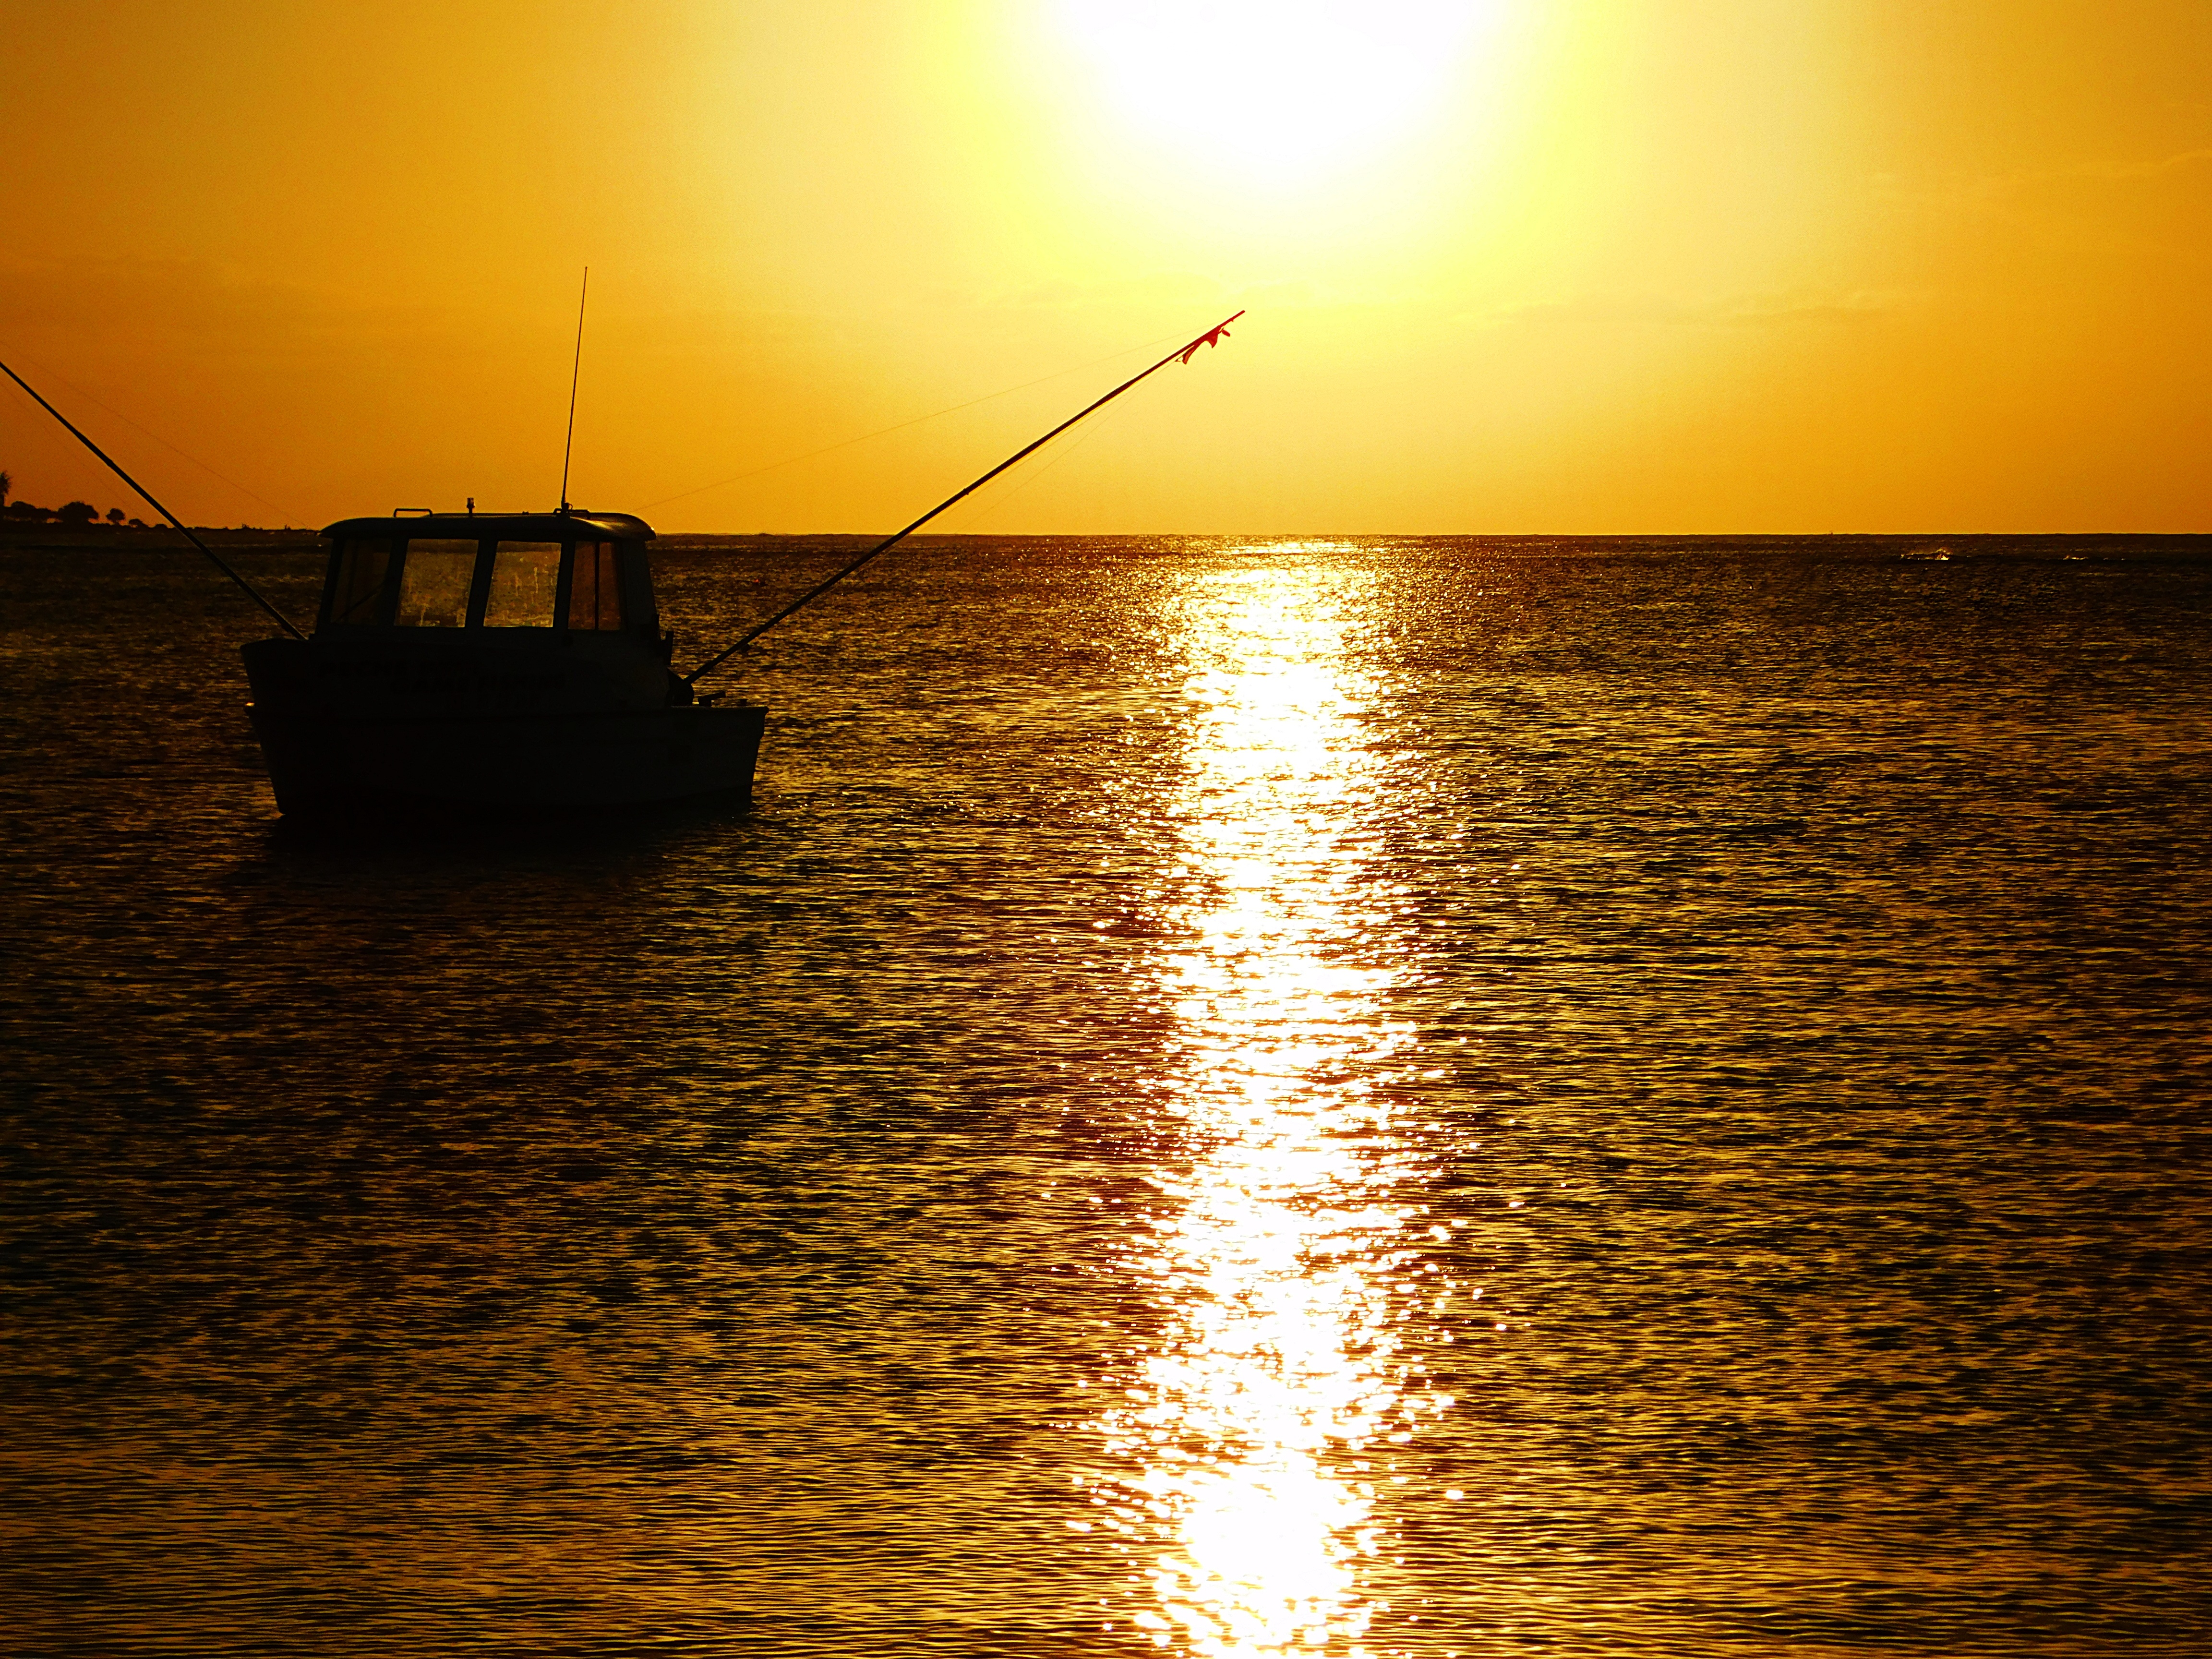
beach, sea, coast, ocean, horizon, sun, sunrise, sunset, boat, sunlight, morning, wave, dawn, dusk, evening, reflection, afterglow